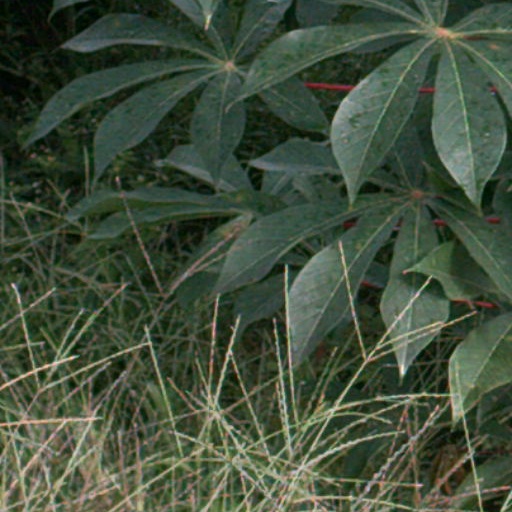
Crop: cassava